Tim Finchem

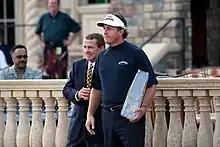
Finchem (left) with Phil Mickelson at The Players Championship awards ceremony

Timothy W. Finchem (born April 19, 1947) is an American lawyer and retired golf administrator, who served as commissioner of golf's PGA Tour from 1994 to 2016. He served in the White House for two years during the administration of President Jimmy Carter, from 1978 to 1979. He was inducted into the World Golf Hall of Fame in 2021.